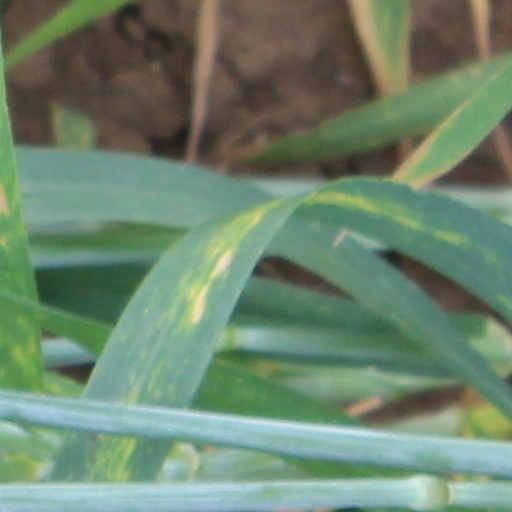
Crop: wheat